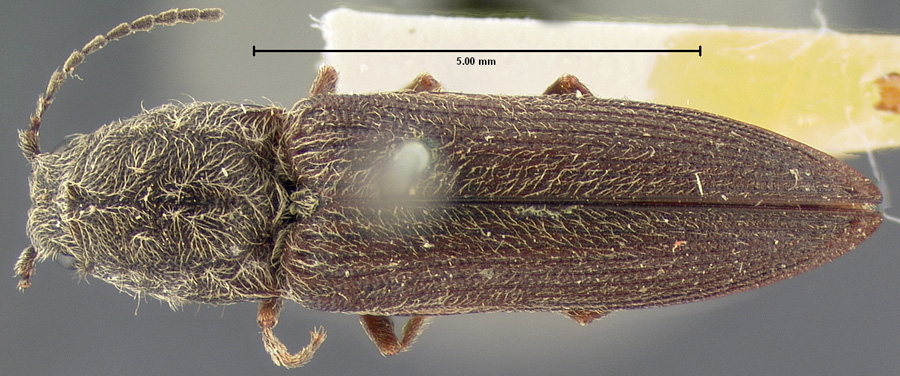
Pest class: clickbeetles_wireworms